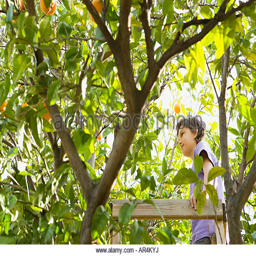
boy standing on a tree house